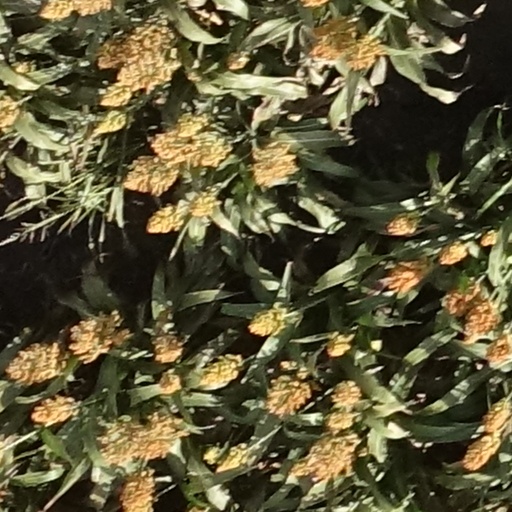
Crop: sorghum